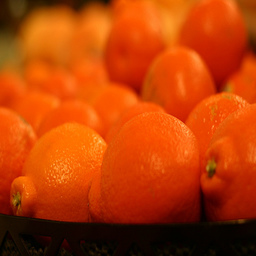
Label: Orange